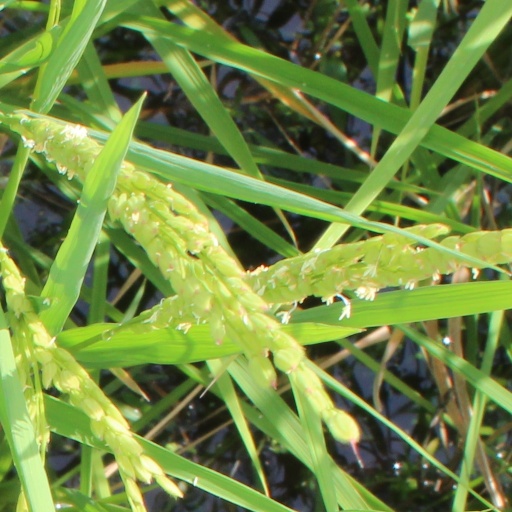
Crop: rice